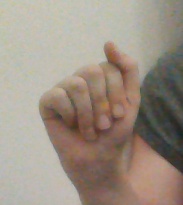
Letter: saad